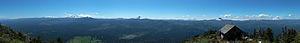
Black Butte est un stratovolcan éteint culminant à 1 962 mètres d'altitude dans le centre de l'Oregon, au Nord-Ouest des États-Unis. Il fait partie de la chaîne des Cascades et se trouve dans la forêt nationale de Deschutes. Constituant un bon point de vue sur la région, son sommet abrite depuis un siècle environ des installations destinées à l'observation des feux de forêt.